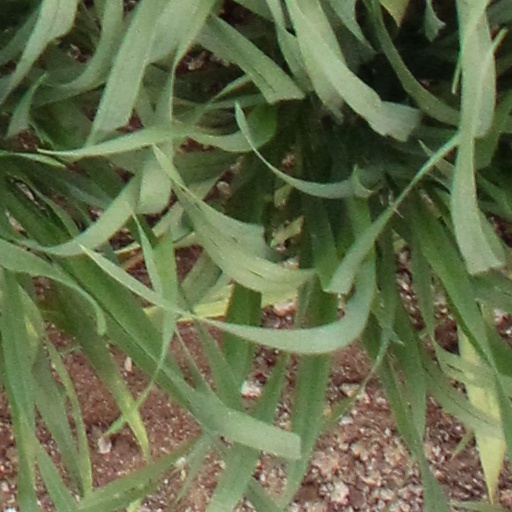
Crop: wheat